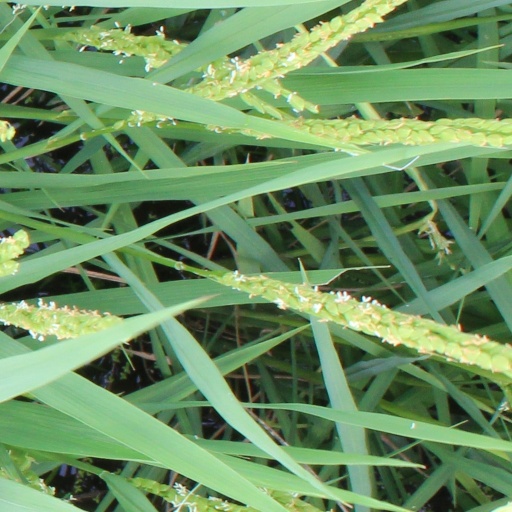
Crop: rice